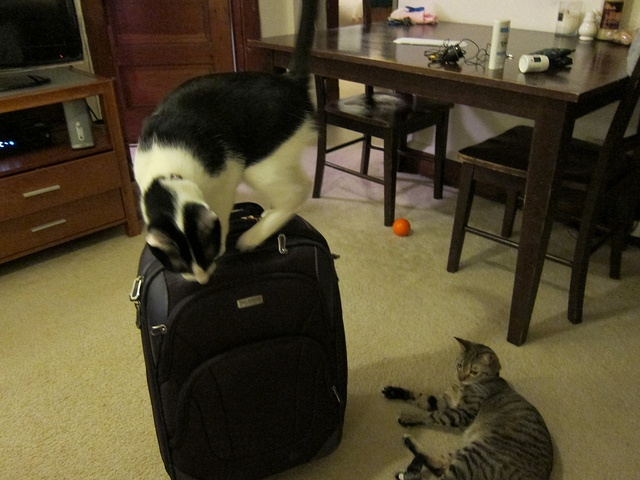
A cat sitting on top of a piece of luggage.
Cats playing on and around a suitcase in a living room
The black and white cat is on the suitcase while the other cat lays in the floor.
Cat on a suitcase looking down on another cat lying on the floor.
A black and white cat on top of a suitcase.